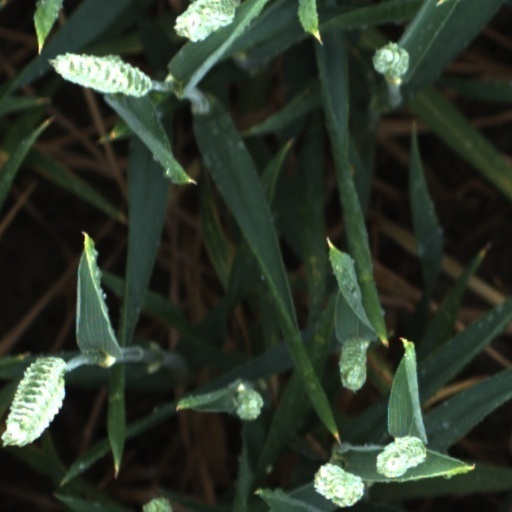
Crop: wheat